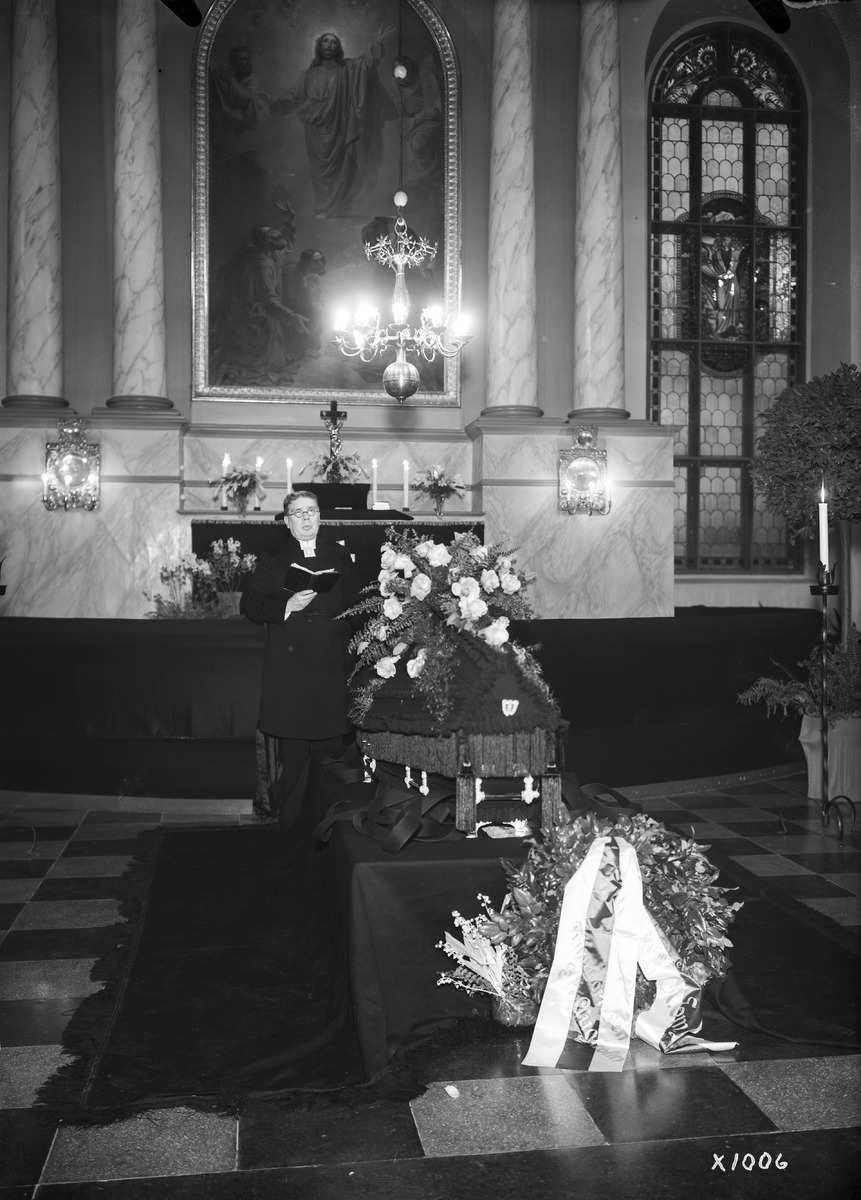
Kauppaneuvos H. Em. Åströmin ruumiinsiunaustilaisuus
The funeral service for commercial counsellor H. Em. Åström
sisällön kuvaus: Kauppaneuvos Hemming Emanuel Åströmin ruumiinsiunaustilaisuus Oulun tuomiokirkossa 1.12.1937. content description: The funeral service for commercial counsellor Hemming Emanuel Åström at Oulu cathedral on December 1, 1937.
Vuosi: 1937
Paikka: Suomi, Oulu, Suomi, Pohjois-Pohjanmaa, Oulu
Aiheet: ruumiinsiunaustilaisuudet; sisäkuva; hautaus; siunaus; Oulun tuomiokirkko; kirkot; papit; kauppaneuvokset; burials; commercial counsellors; churches; priests; funeral services